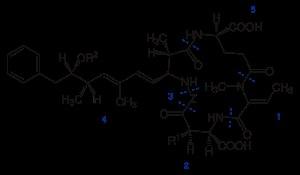
Les nodularines sont des cyanotoxines de types hépatotoxines. Ces molécules sont constituées de cinq acides aminés qui se rejoignent aux extrémités pour former une structure cyclique.